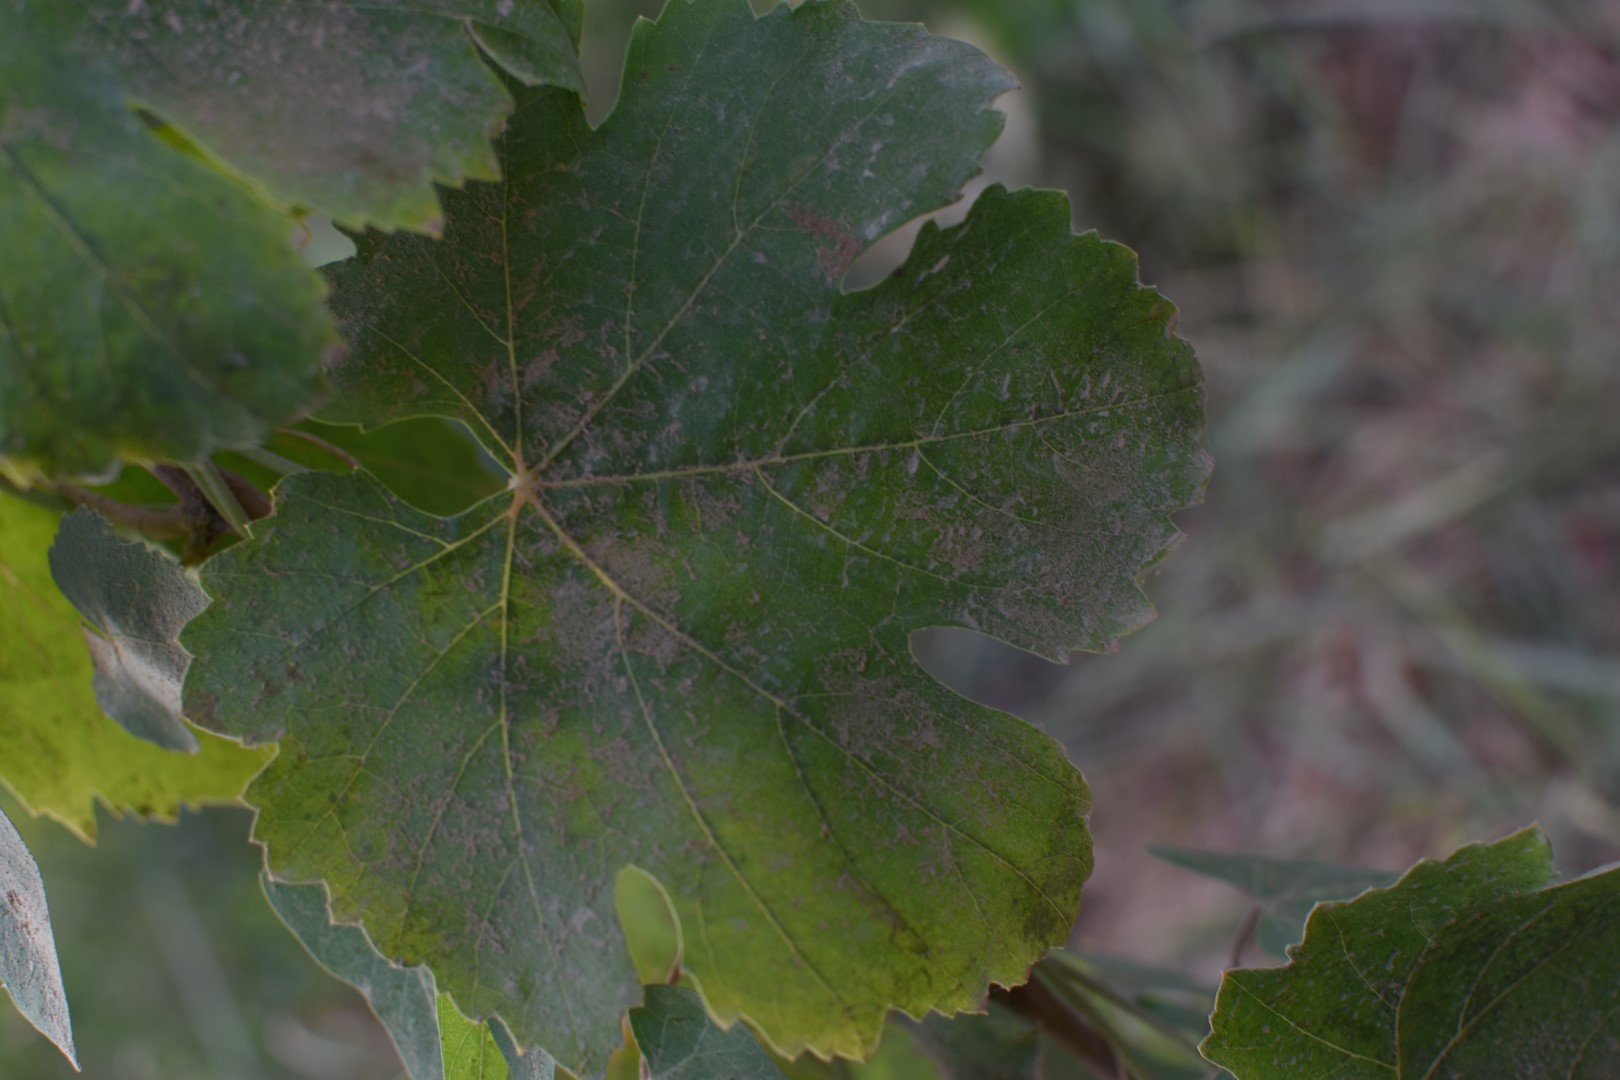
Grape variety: Thompson Seedless